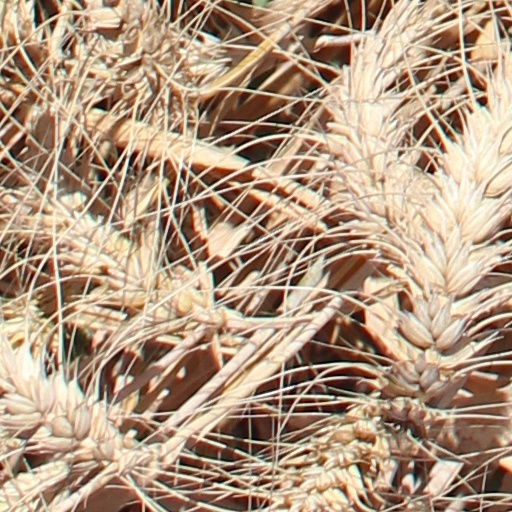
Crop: wheat